Citizen Watch

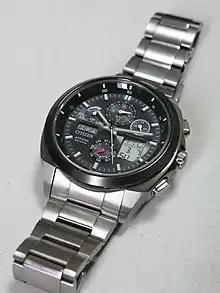
Citizen Attesa Eco-Drive ATV53-3023 analog-digital chronograph with 4 area Radio Controlled reception (North America, Europe, China, and Japan)

Citizen launched the world's first multi-band atomic timekeeping watch in 1993 and has remained a pioneer of this field. Synchronized to atomic clocks, these watches are accurate to within one second in one hundred thousand years.